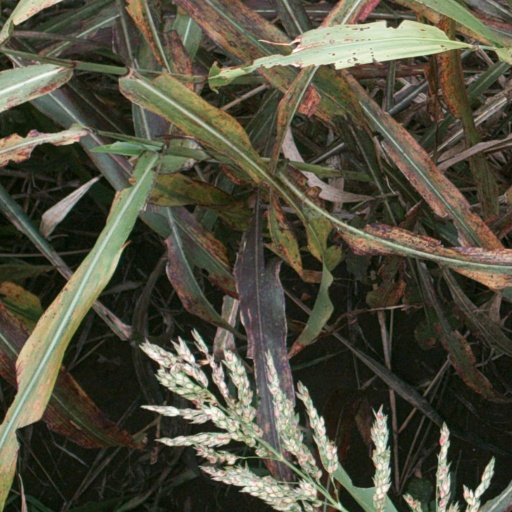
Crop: sorghum